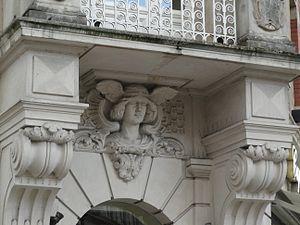
La rue de l'Alzette est une des principales rues d'Esch-sur-Alzette, seconde ville du grand duché de Luxembourg par le nombre de ses habitants.